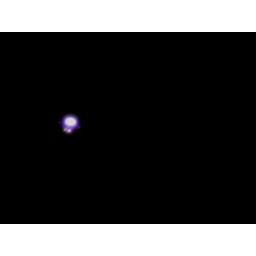
Smaller model Orion triangular ship surrounded by intense photon plasma light, from video shot on Nov-2-2007. Orange county NY